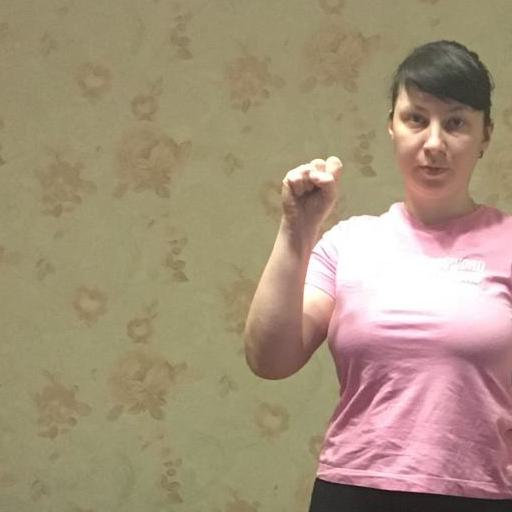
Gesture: fist